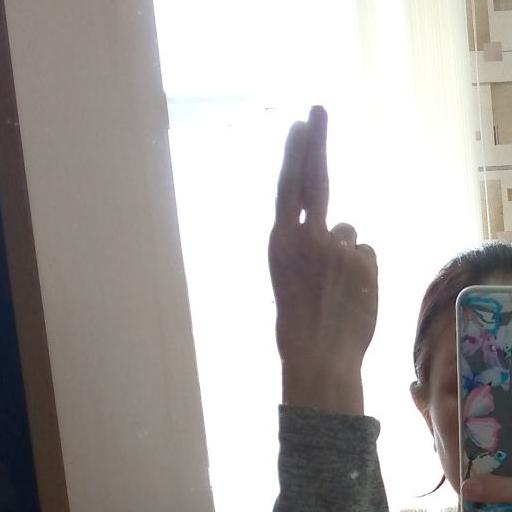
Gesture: two_up_inverted